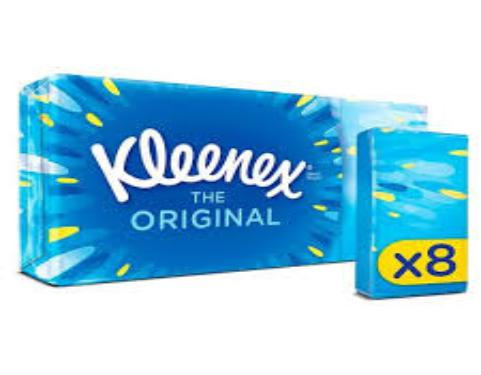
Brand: kleenex
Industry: Necessities